French ship Héros (1778)

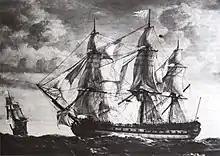
Painting of "Héros", reproduced in the 1982 edition of Étienne Taillemite's "Dictionnaire des Marins français".

"Héros" was on station for 27 months and then took 9 months to get back to France, meaning she was away from home waters for almost three years. This made her one of the most heavily engaged French warships of the time, though she was much-changed when she returned to Toulon – she had been dismasted twice (at Providien and Trincomalee) and repaired with modified rigging and masts from other ships and her launch had been so badly damaged by gunfire that Suffren suspended it from the stern at the level of the gallery.